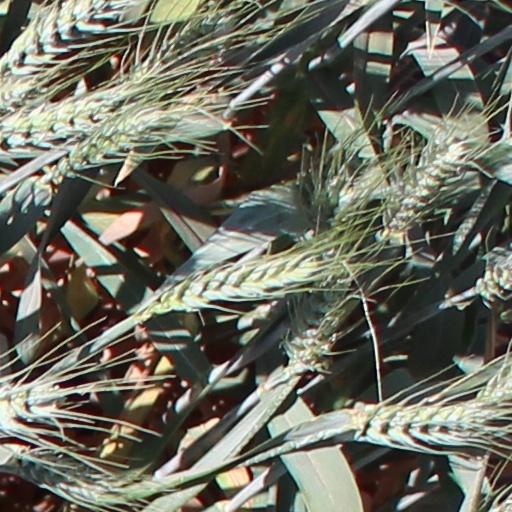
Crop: wheat